Republic of Singapore Air Force

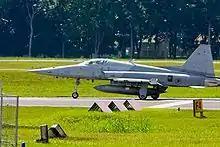
An F-5S of 144 Sqn preparing for take-off.

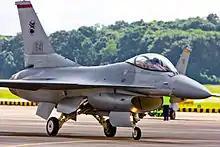
An F-16C of 140 Sqn.

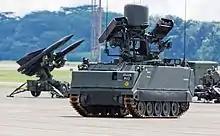
Demonstration of a M-113A2 Ultra Mechanised Igla IFU on deployment, visible in the background is an I-HAWK SAM launcher.

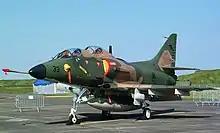
A TA-4SU on the flightline of Cazaux Air Base

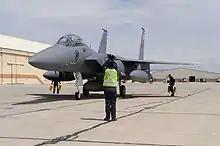
F-15SG of the 428th Fighter Squadron at Mountain Home Air Force Base

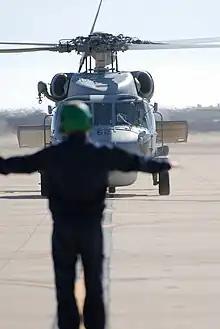
A Singapore Peace Triton S-70B being guided by a member of the RSN on the flight line of Naval Air Station North Island

The backbone of the RSAF is formed by the Block 52/52+ F-16 Fighting Falcons. These are armed with US-supplied AIM-120C AMRAAM missiles and LANTIRN targeting pods, laser guided munitions and conformal fuel tanks for long-range strike.